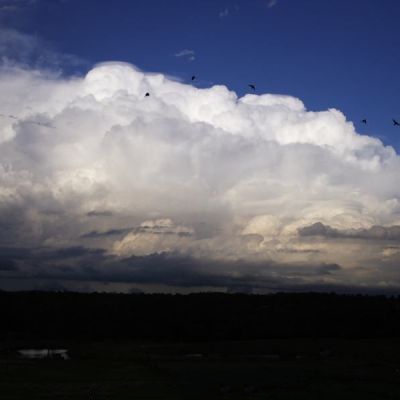
Cloud type: Cumulonimbus (Cb)